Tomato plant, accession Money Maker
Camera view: tilt-top (135 deg); turntable rotation: 30 degrees
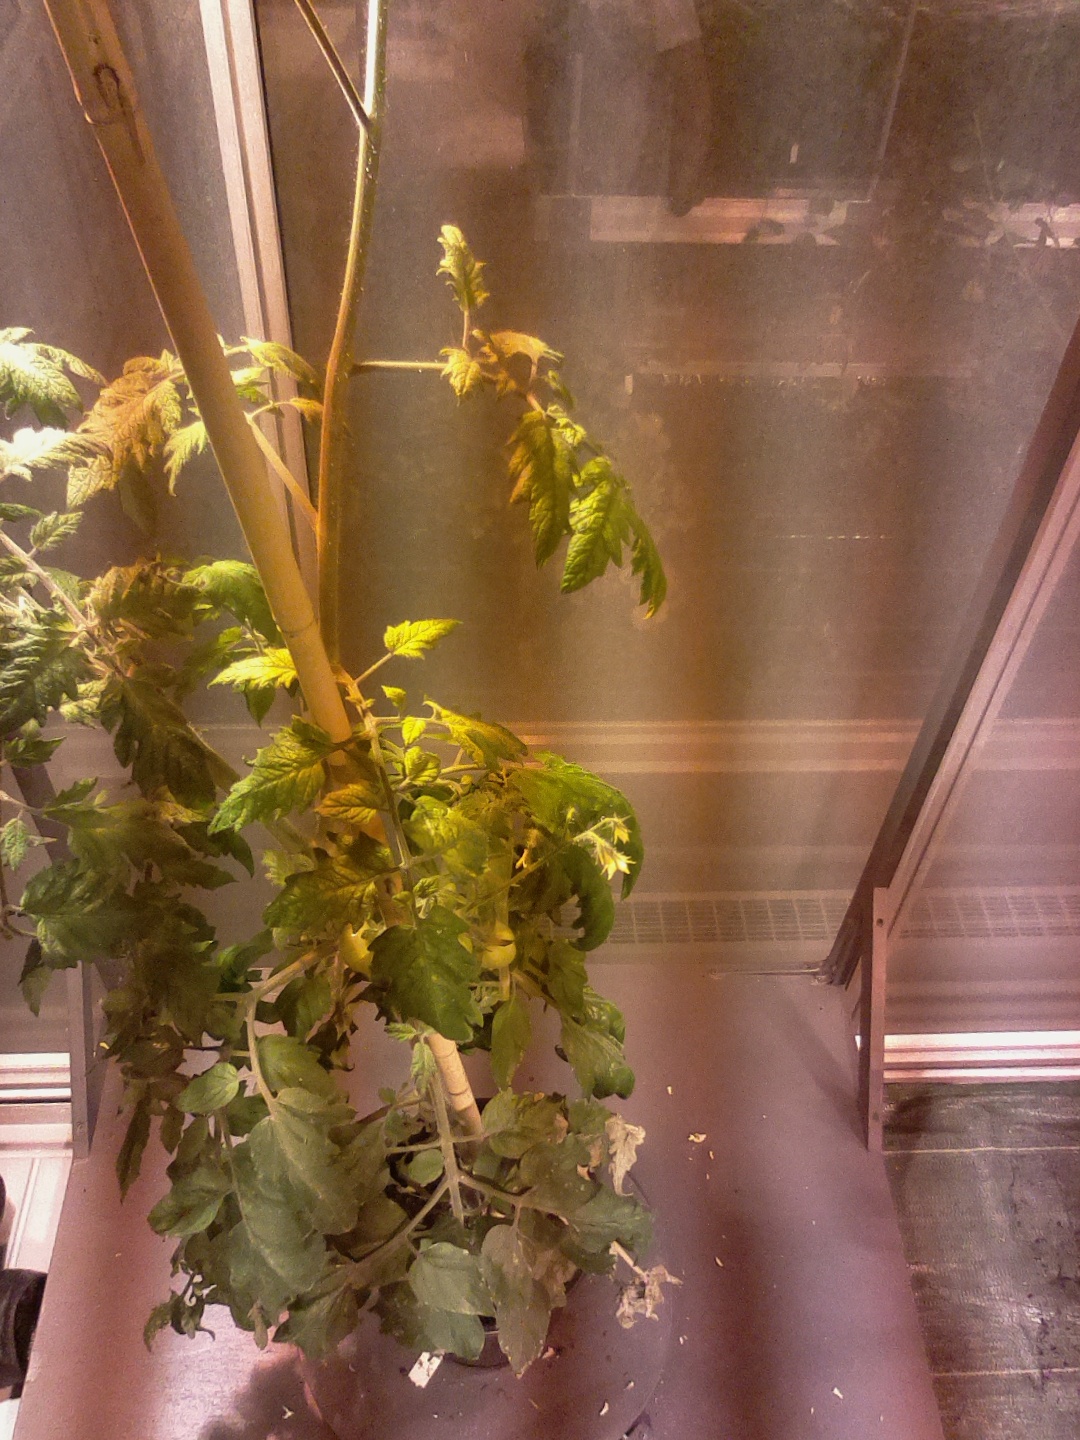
BBCH growth stage 73: 30%-40% of final fruit size